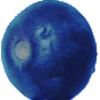
Label: Huckleberry 1